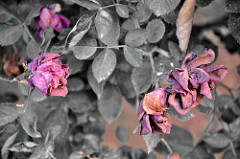
Flower: rose